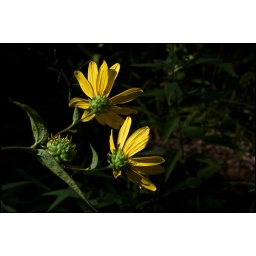
Sunlight highlights small, yellow flowers deep in the woods of the Indiana Dunes National Lakeshore.